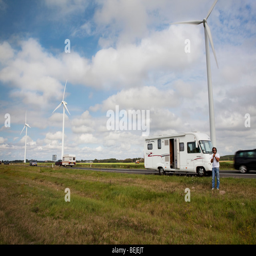
camper parked under wind turbines .